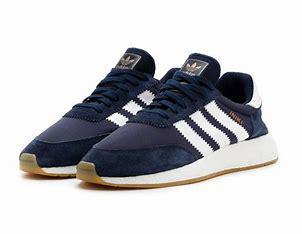
Brand: Adidas
Model: Iniki Runner